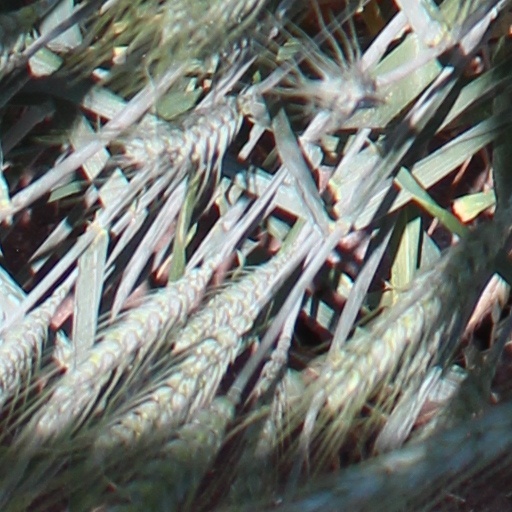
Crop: wheat